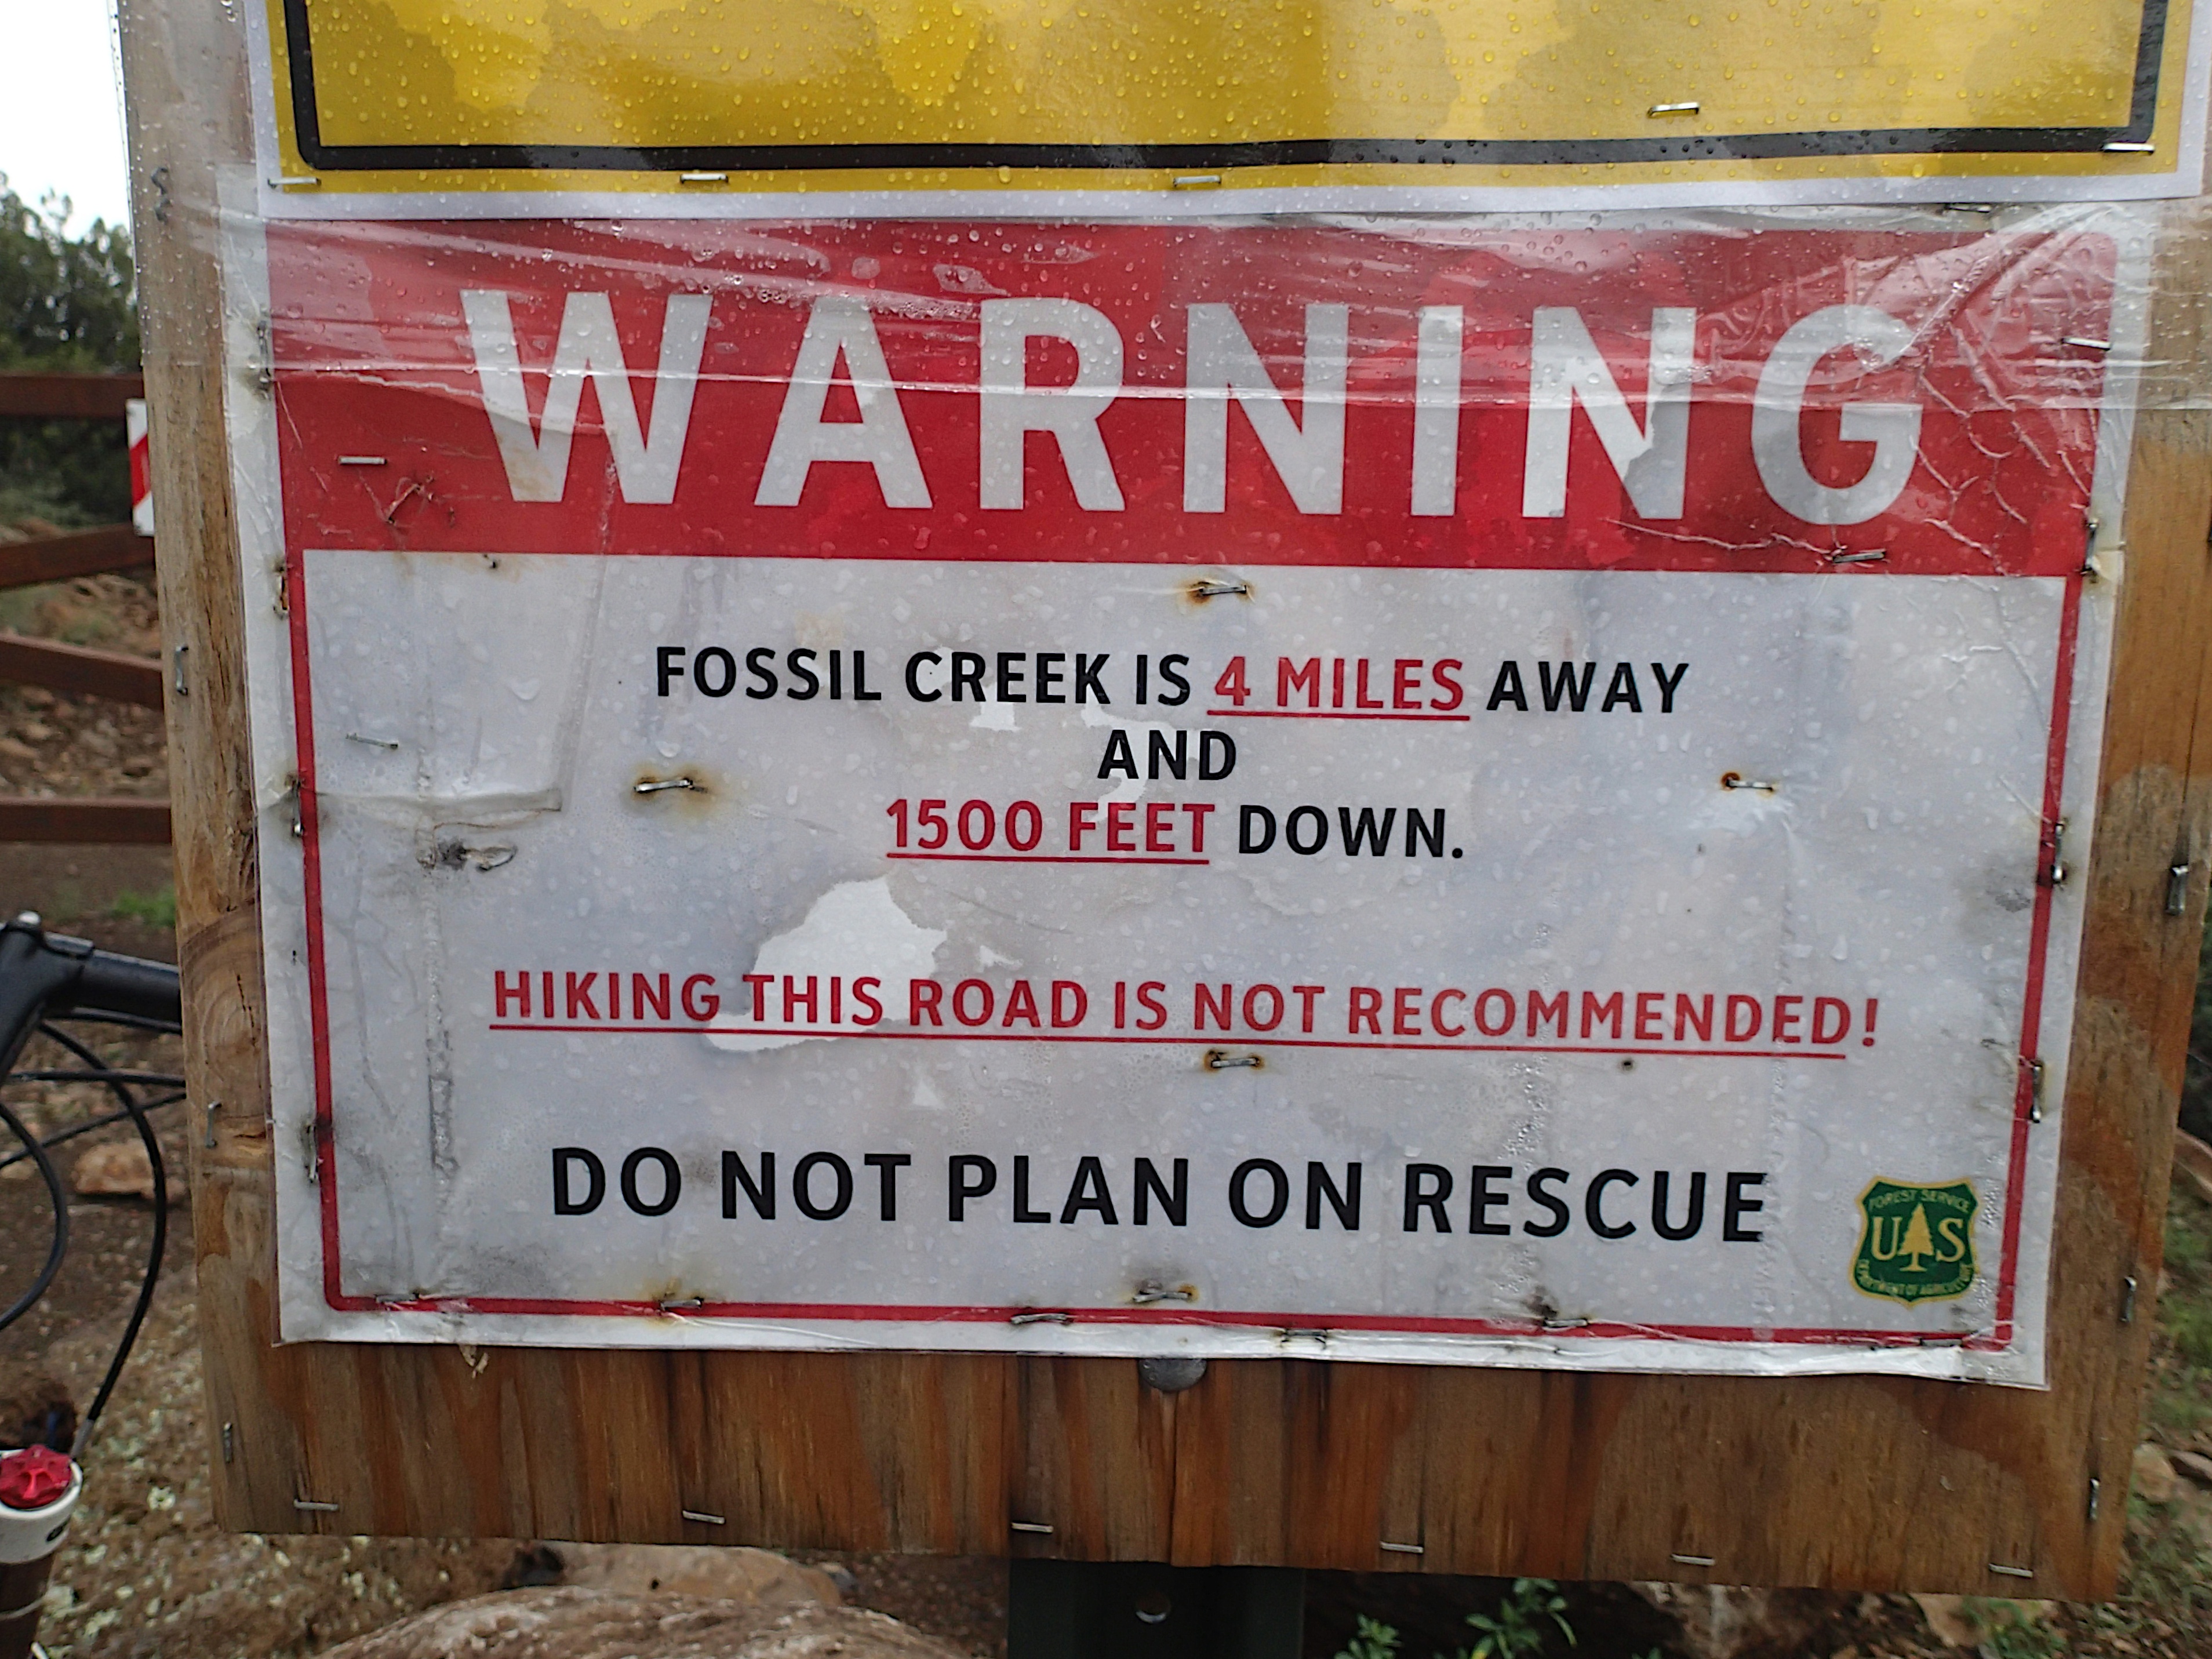
bicycle, advertising, sign, signage